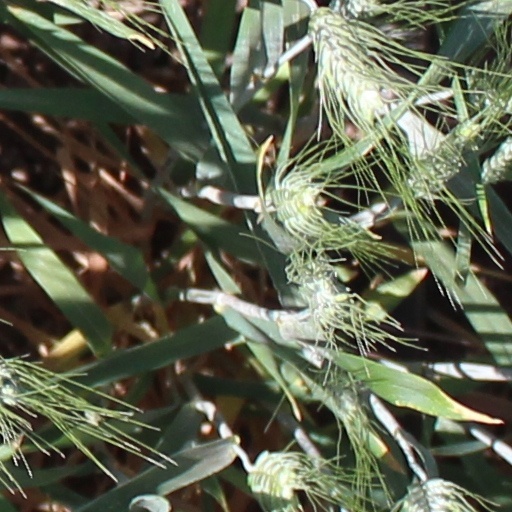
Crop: wheat